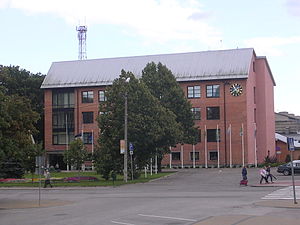
Jõgeva
Jõgeva er en by i det østlige Estland, med et indbyggertal på ca. 6.300.